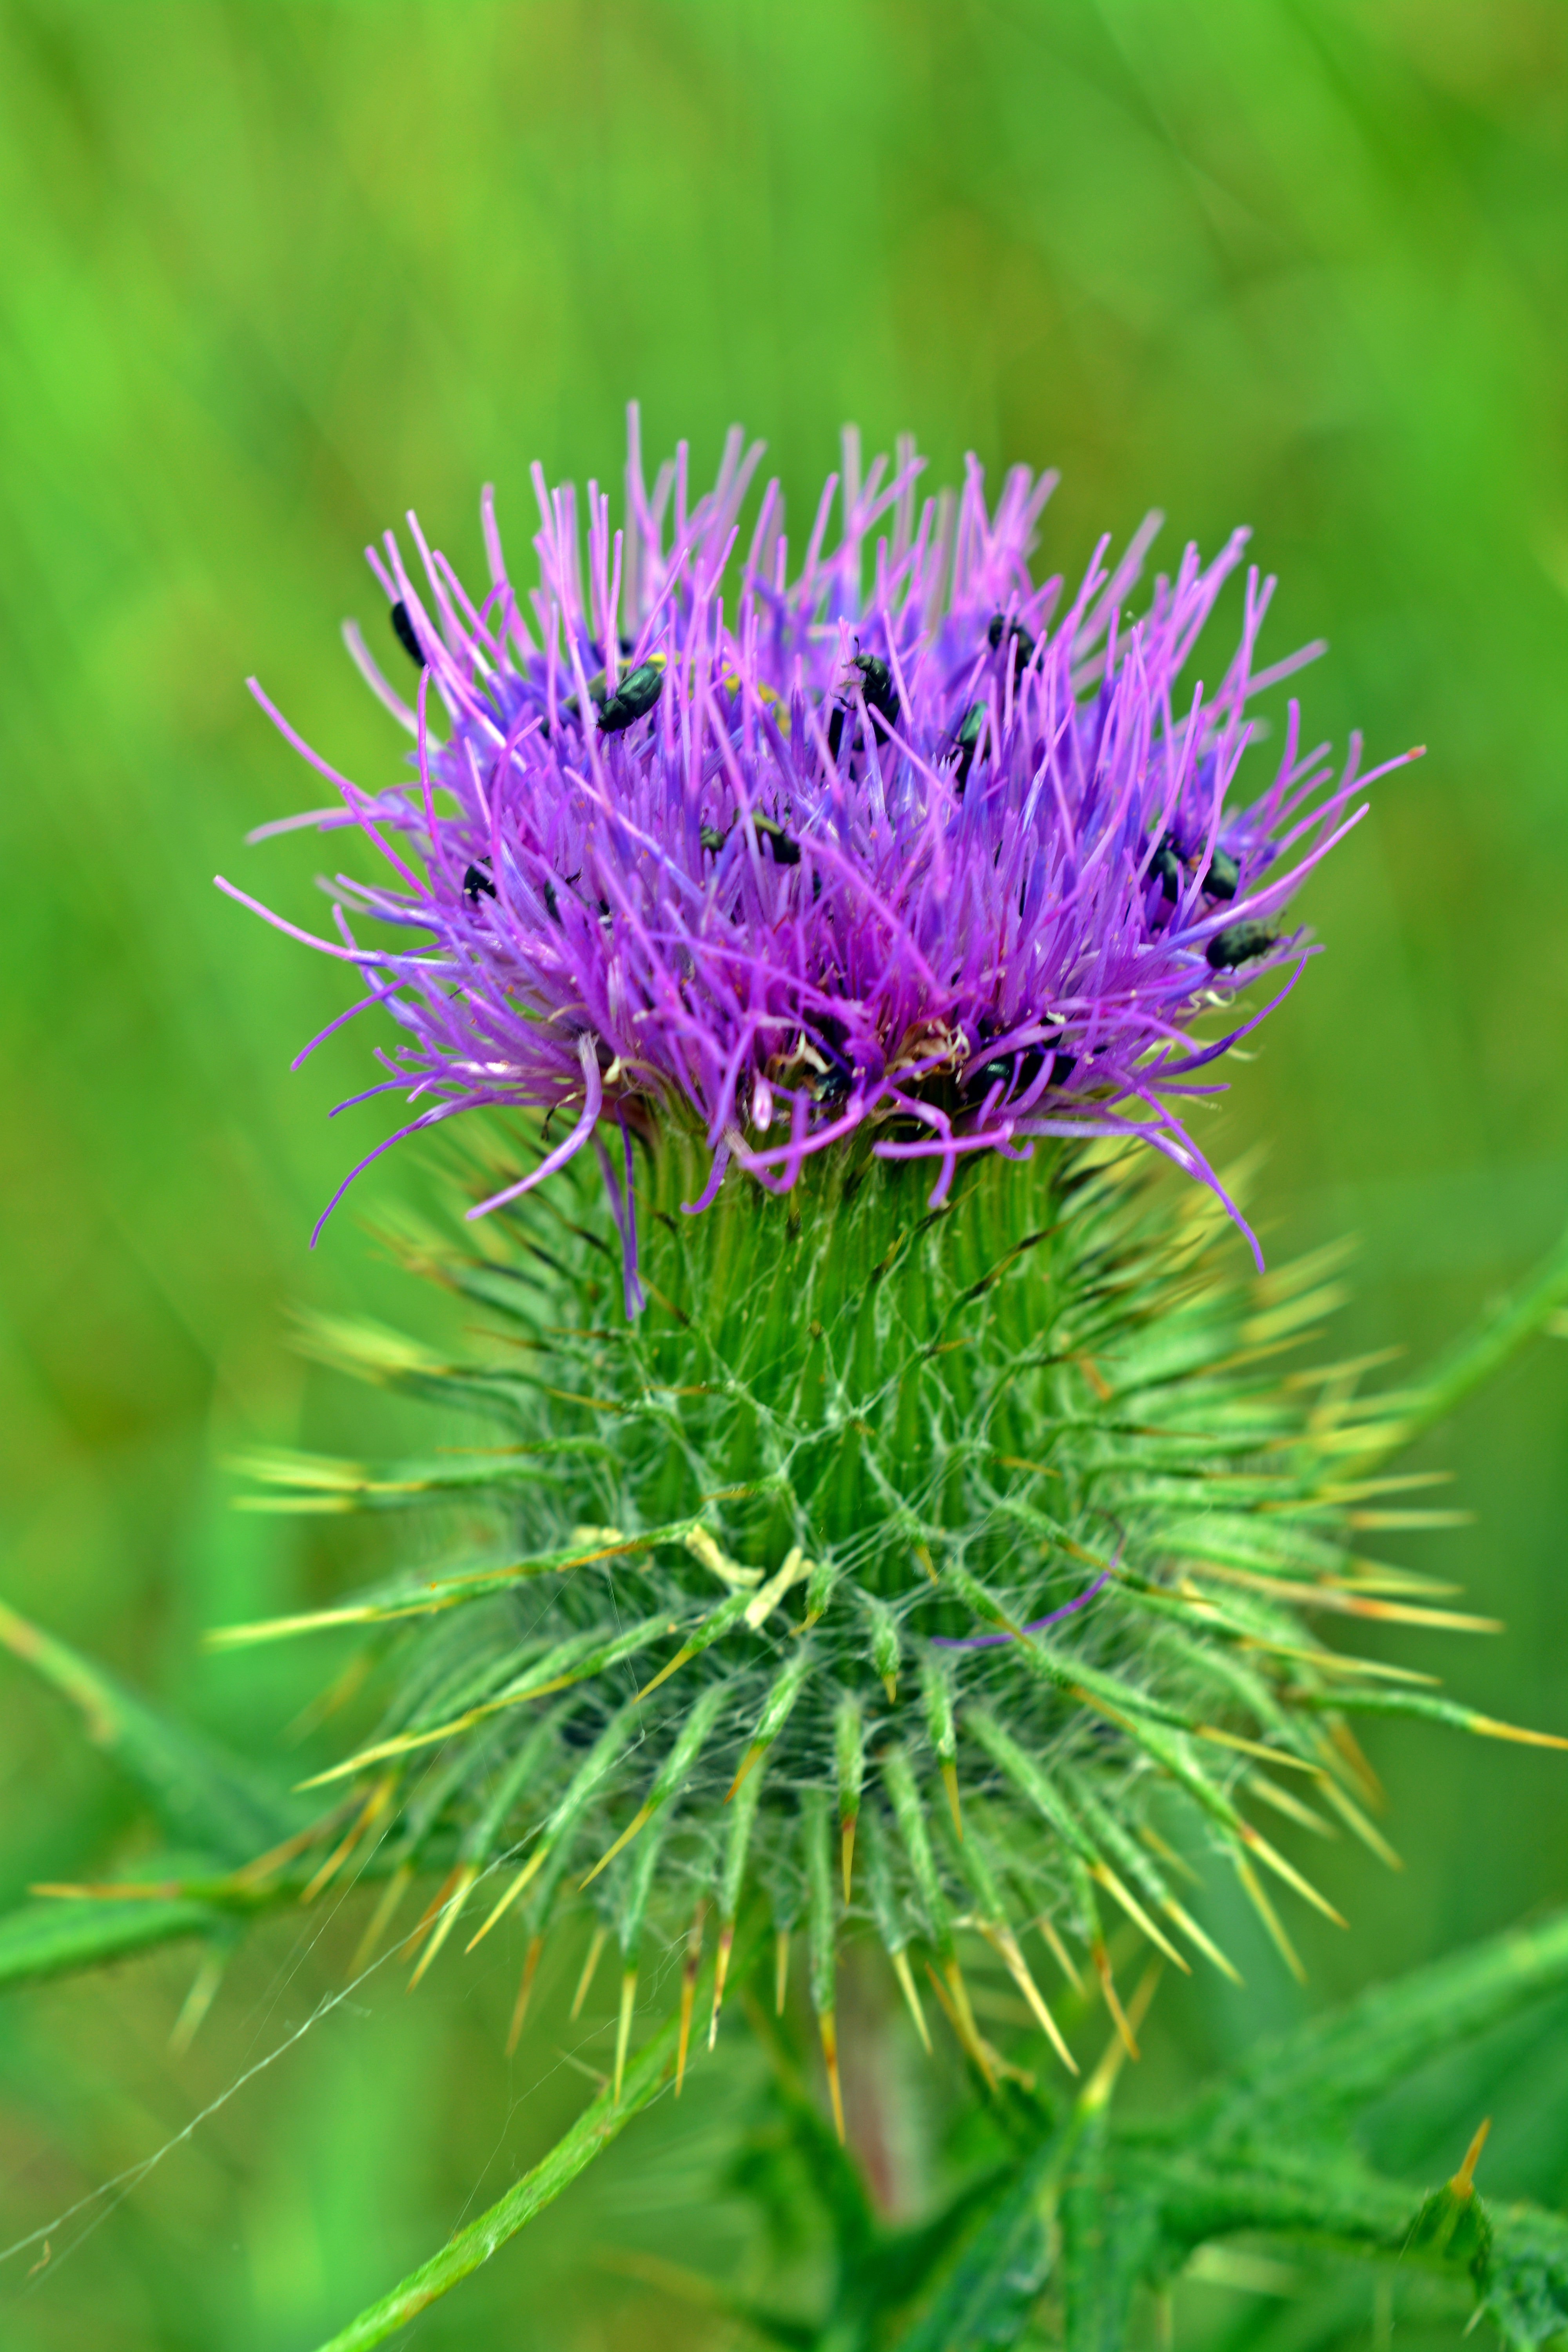
nature, grass, plant, meadow, prairie, flower, insect, botany, close, flora, wildflower, thistle, beetle, macro photography, flowering plant, daisy family, thistle flower, silybum, plant stem, land plant